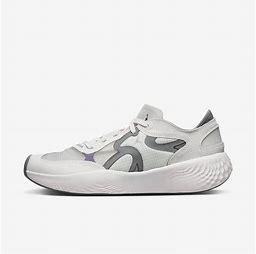
Brand: Jordan
Model: Delta 3